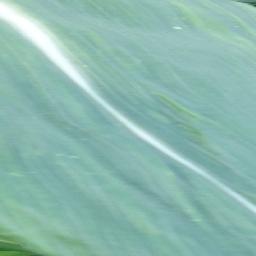
Label: Corn_(Maize)___Healthy